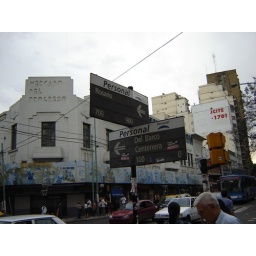
All the street signs are sponsored by advertisements. These are for a phone company.